The Phantom Fighter

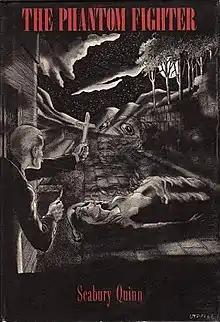
Dust-jacket illustration by Frank Utpatel for "The Phantom-Fighter"

The Phantom Fighter is a collection of Occult detective short stories by author Seabury Quinn. It was released in 1966 by Mycroft & Moran in an edition of 2,022 copies. The stories are about Quinn's detective Jules de Grandin and were originally published in the magazine "Weird Tales". Quinn was still alive in 1966, and he revised and modernized the stories in this collection.